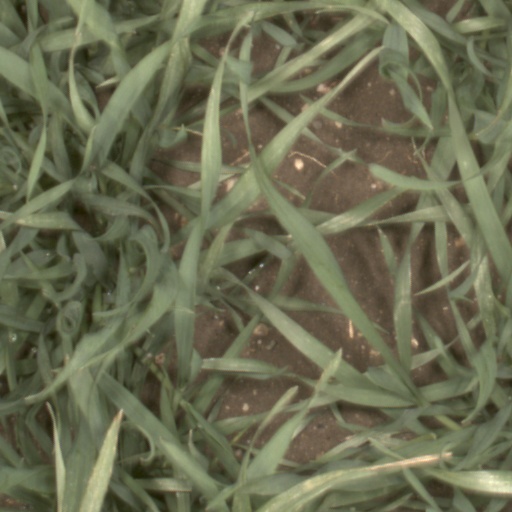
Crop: wheat